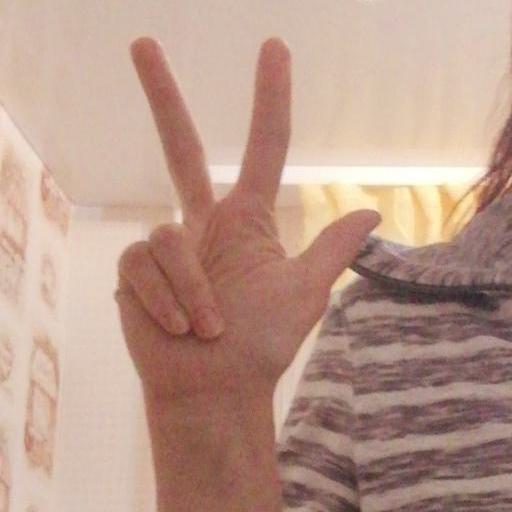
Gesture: three2